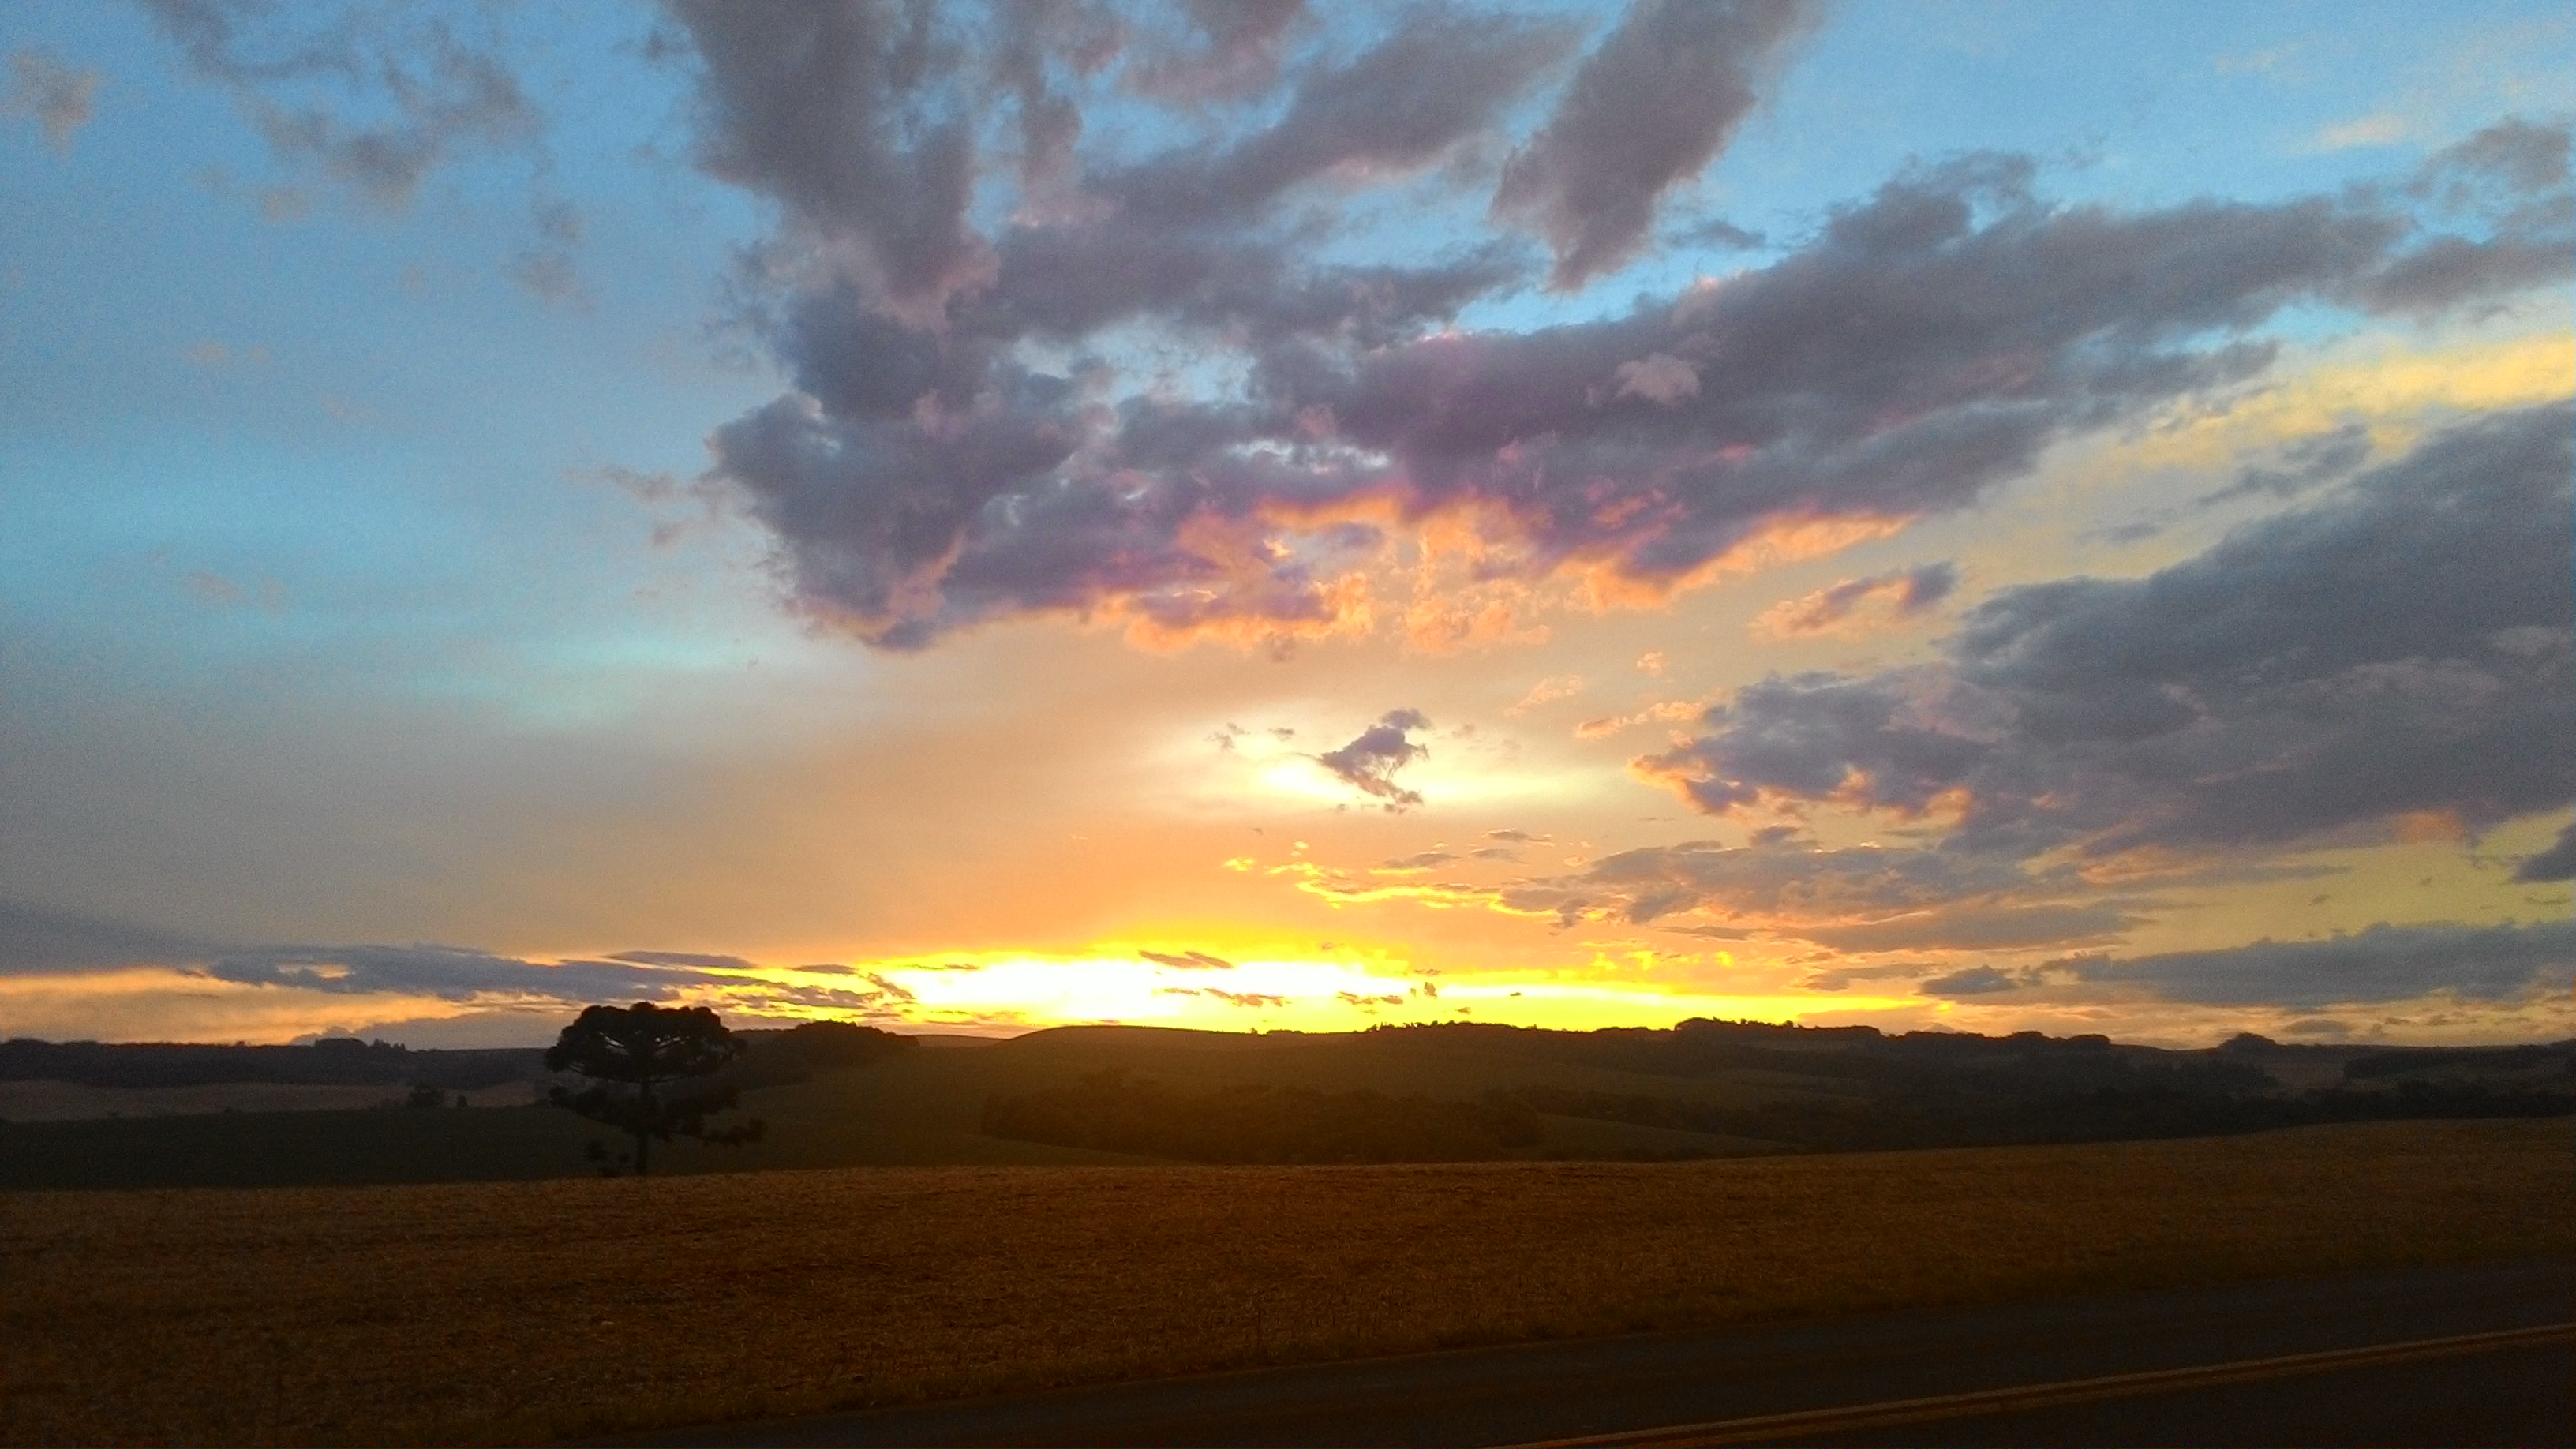
sky, cloud, horizon, sunset, sunrise, dusk, evening, natural environment, natural landscape, morning, afterglow, ecoregion, sun, atmosphere, sunlight, plain, dawn, landscape, tree, road, rural area, savanna, red sky at morning, steppe, meteorological phenomenon, cumulus, plant, soil, astronomical object, grassland, wildlife, field, prairie